J. H. Ryley

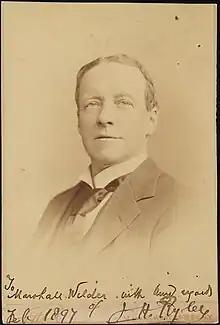
J. H. Ryley in 1897

John Handford Ryley (11 September 1841 – 28 July 1922) was an English singer and actor, best known for his performances in the comic baritone roles of the Savoy Operas with the D'Oyly Carte Opera Company, particularly in America. His second wife was D'Oyly Carte performer, actress and playwright Madeleine Lucette Ryley.